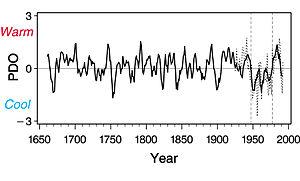
L’oscillation décennale du Pacifique est une variation de la température de surface de la mer dans le bassin de l’océan Pacifique qui déplace la trajectoire des systèmes météorologiques de manière cyclique sur une période de plusieurs décennies, habituellement de 20 à 30 ans. L’ODP est repérée par le déplacement d’une large zone chaude ou froide, de la température de surface de la mer au nord de 20° N.